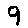
Label: 9